The Interpreter (novel)

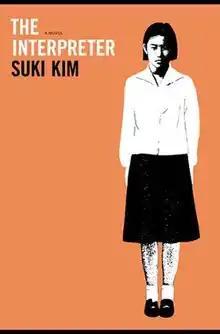

The Interpreter is a 2003 murder mystery novel by Suki Kim. A twenty-nine-year-old Korean American court interpreter, Suzy Park, is startled to discover during a case that her parents' homicide was not random.